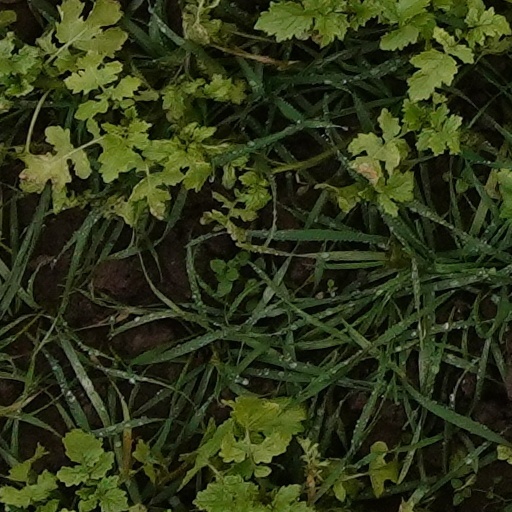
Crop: wheat